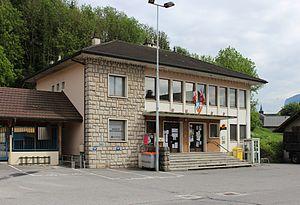
La mairie de Châtillon-sur-Cluses.
Châtillon-sur-Cluses est une commune française située dans le département de la Haute-Savoie, en région Auvergne-Rhône-Alpes.